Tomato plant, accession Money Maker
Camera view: bottom (45 deg); turntable rotation: 330 degrees
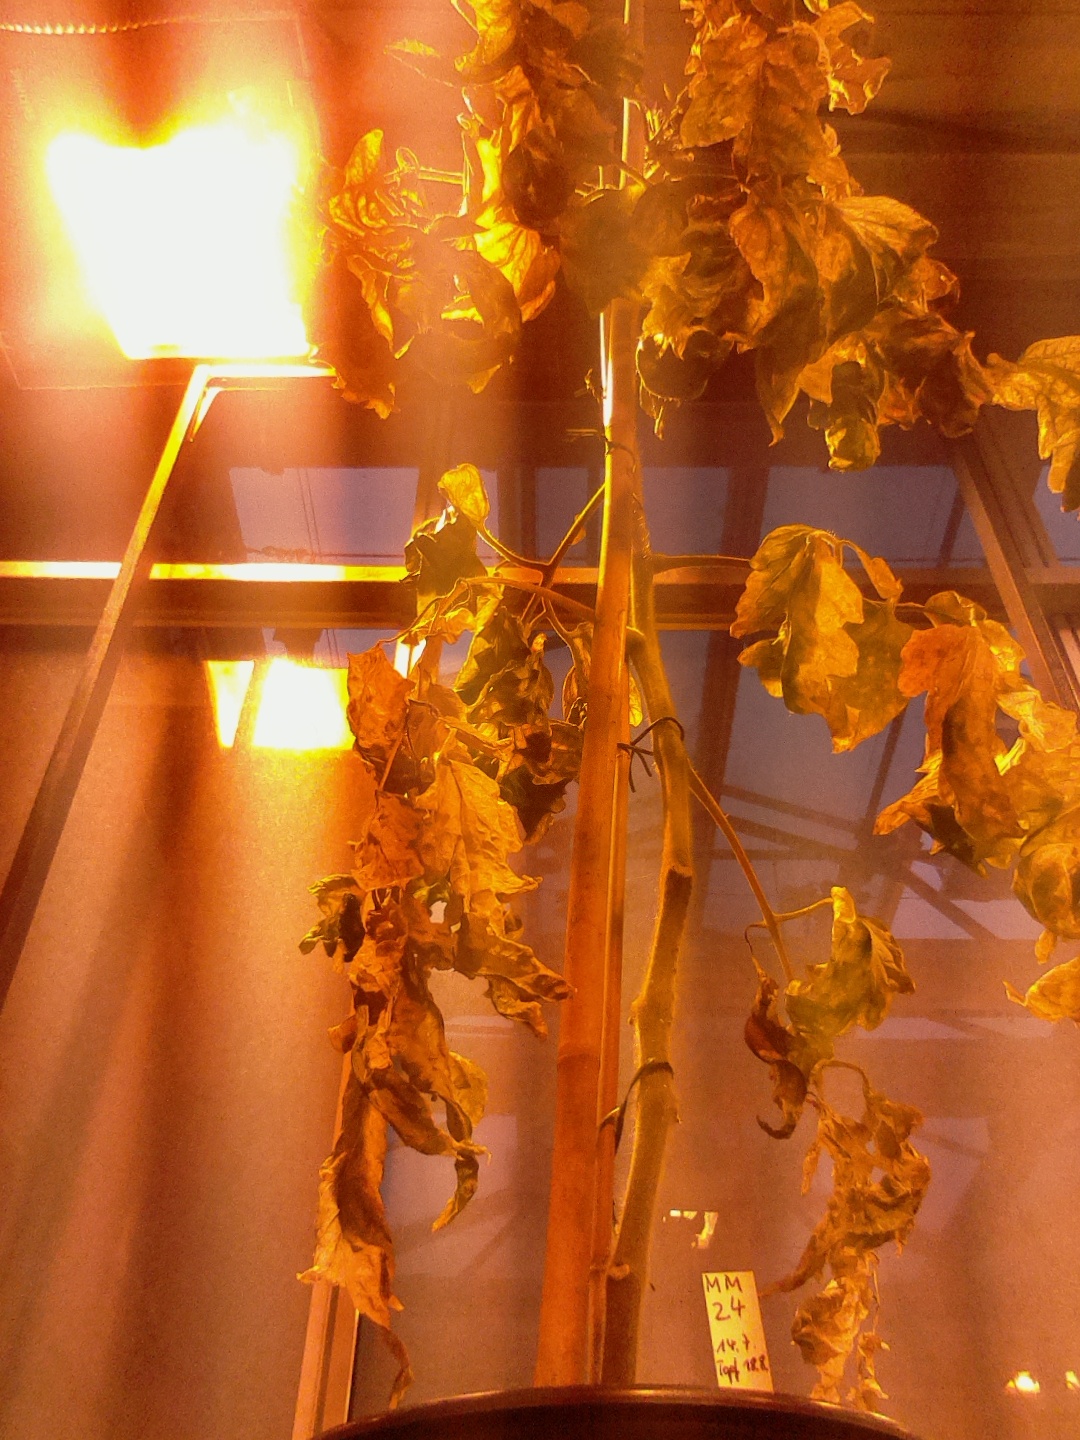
BBCH growth stage 29: 90%-100% Side shoots formed